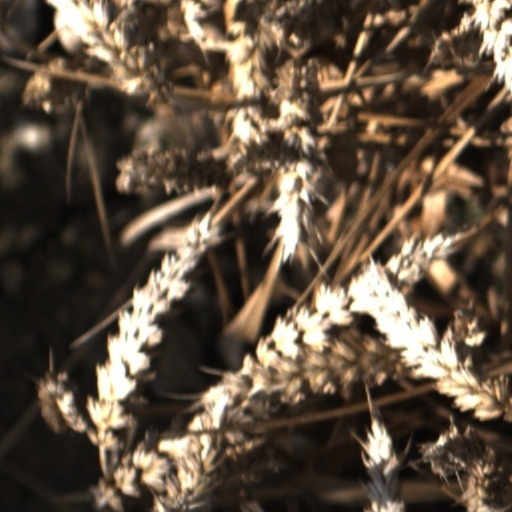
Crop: wheat